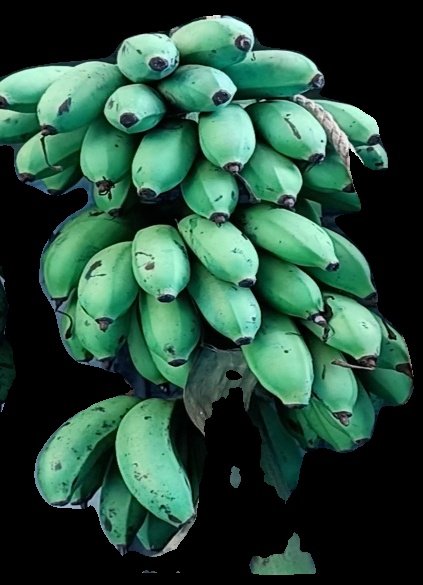
Variety: rasbale
Grade: grade2